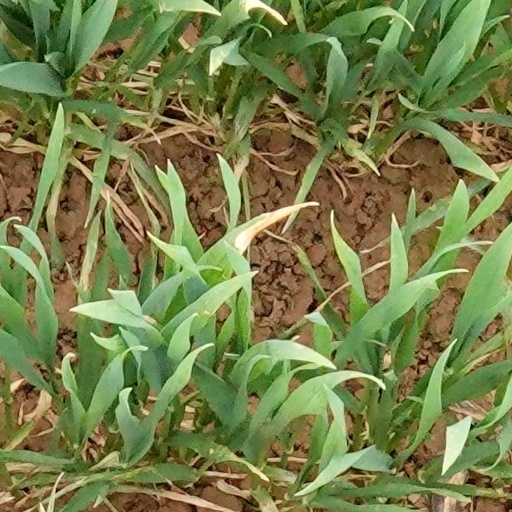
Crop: wheat